Fox and the Whale

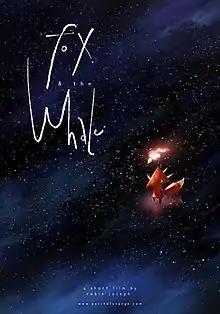

Fox and the Whale is a 2016 Canadian animated short film directed by Robin Joseph.